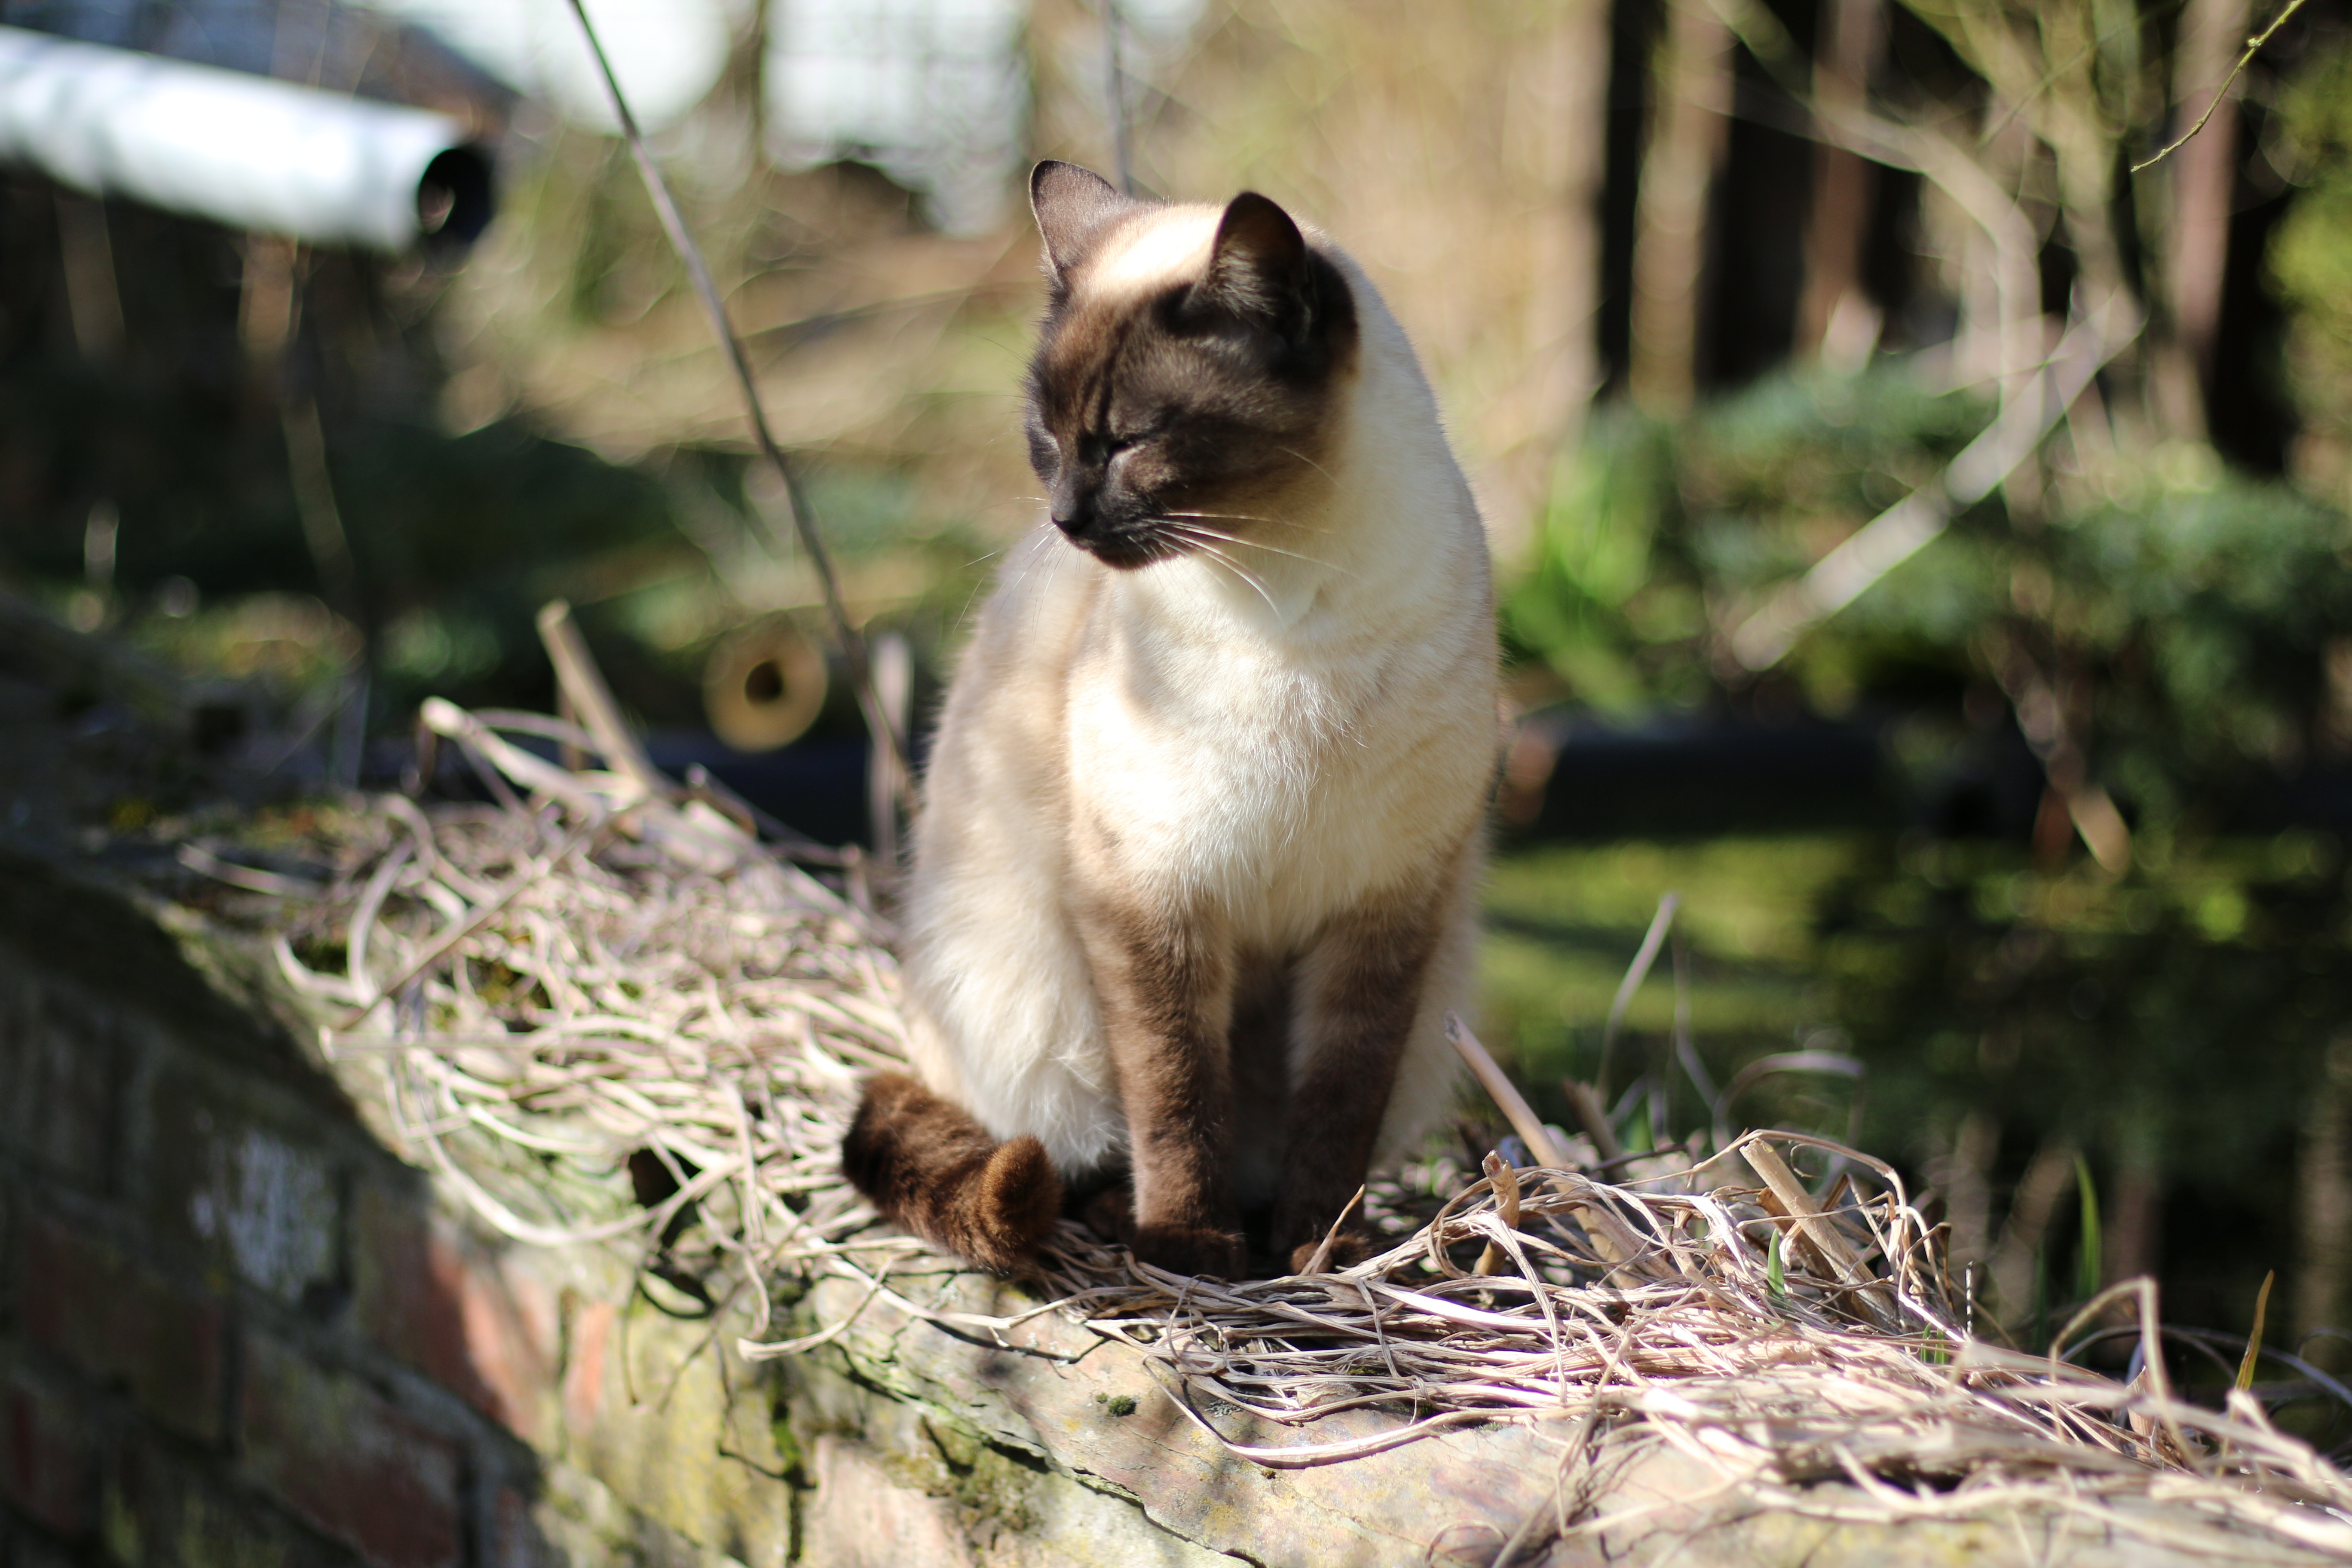
wildlife, cat, mammal, fauna, domestic animal, whiskers, vertebrate, siamese, small to medium sized cats, cat like mammal